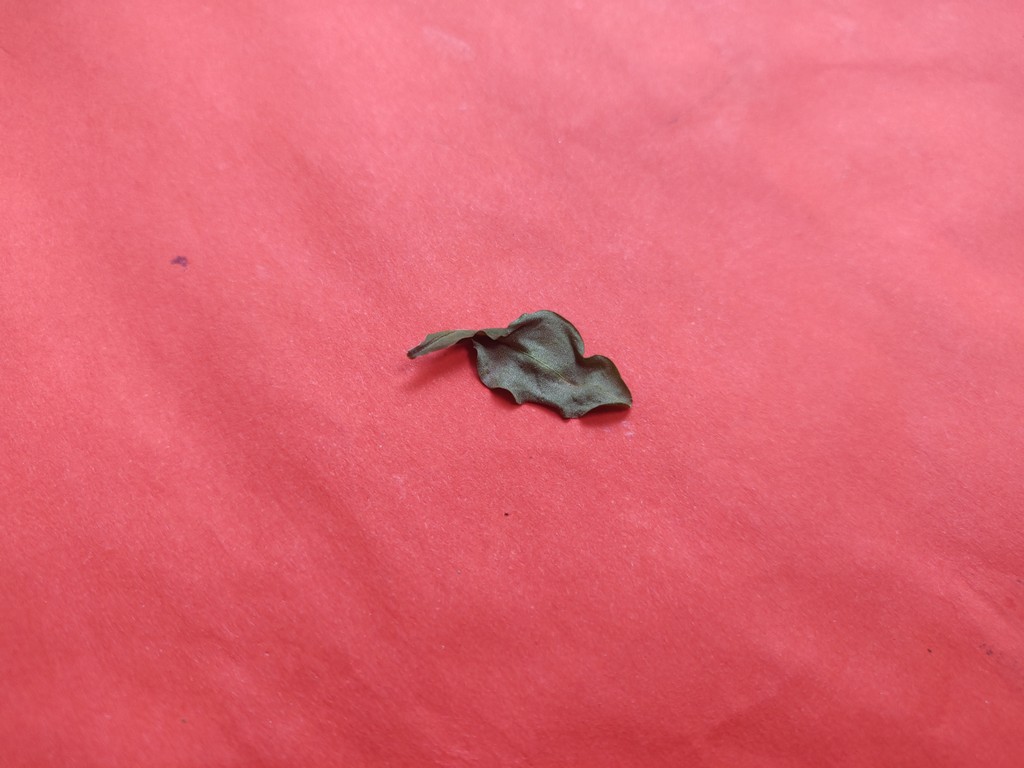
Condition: Dried
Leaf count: single
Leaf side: unknown